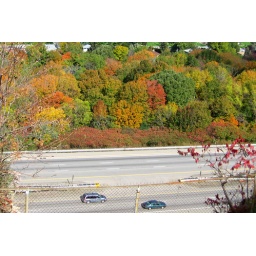
Colourful trees and a highway in Hamilton.